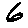
Label: 6